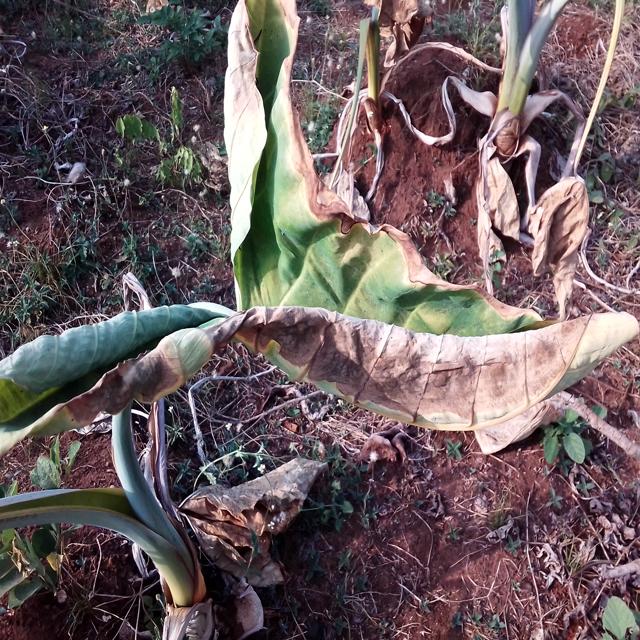
Label: Mid_Blight